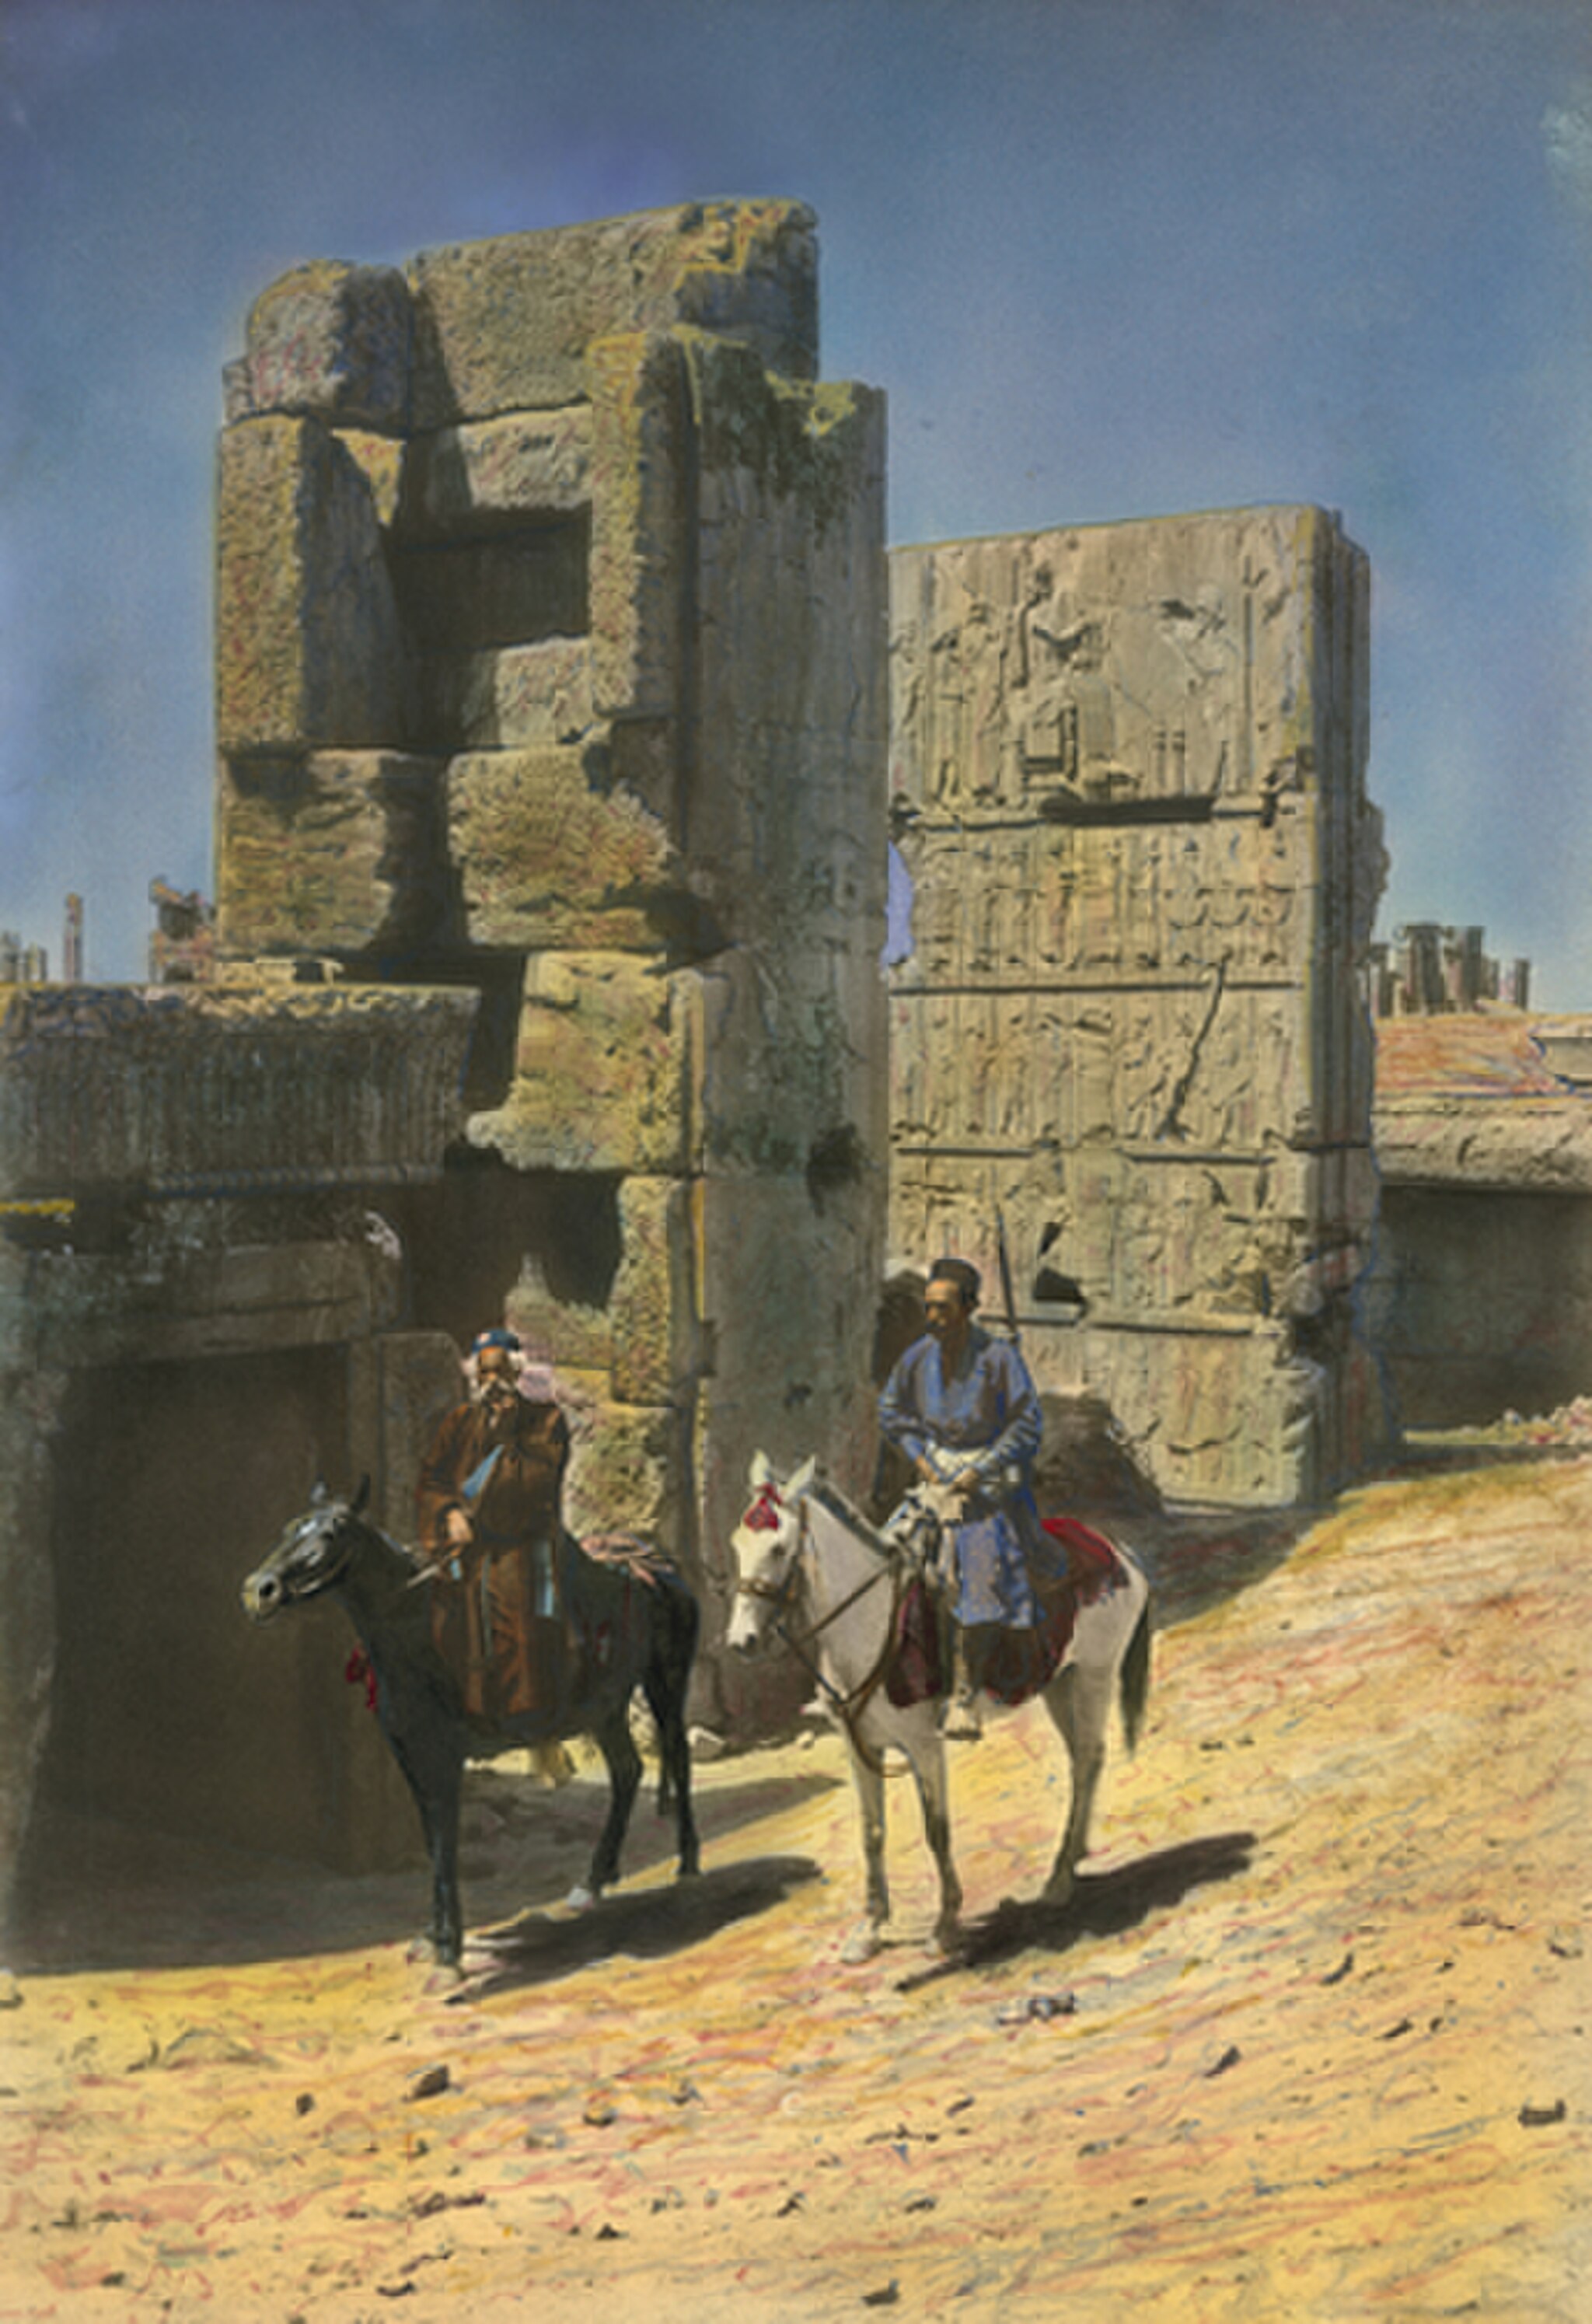
Title: Harold f Weston - Iran13
Description: Persepolis ,Iran
Date: 1921-04
Categories: PD US expired, Photographs by Harold F. Weston, Persepolis in the 1920s, Sixteen Pages of Illustrations in Full Color (National Geographic Magazine, April 1921)